Sneakers

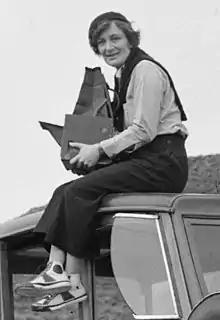
Photographer Dorothea Lange wearing sneakers, 1936

These shoes acquired the nickname 'plimsoll' in the 1870s, derived according to Nicholette Jones' book "The Plimsoll Sensation", from the colored horizontal band joining the upper to the sole, which resembled the Plimsoll line on a ship's hull. Alternatively, just like the Plimsoll line on a ship, if water got above the line of the rubber sole, the wearer would get wet.